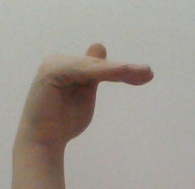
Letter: khaa